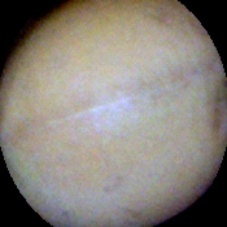
Label: Intact